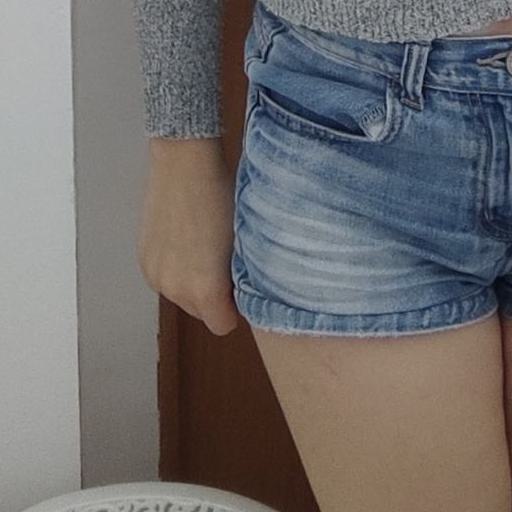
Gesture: no_gesture